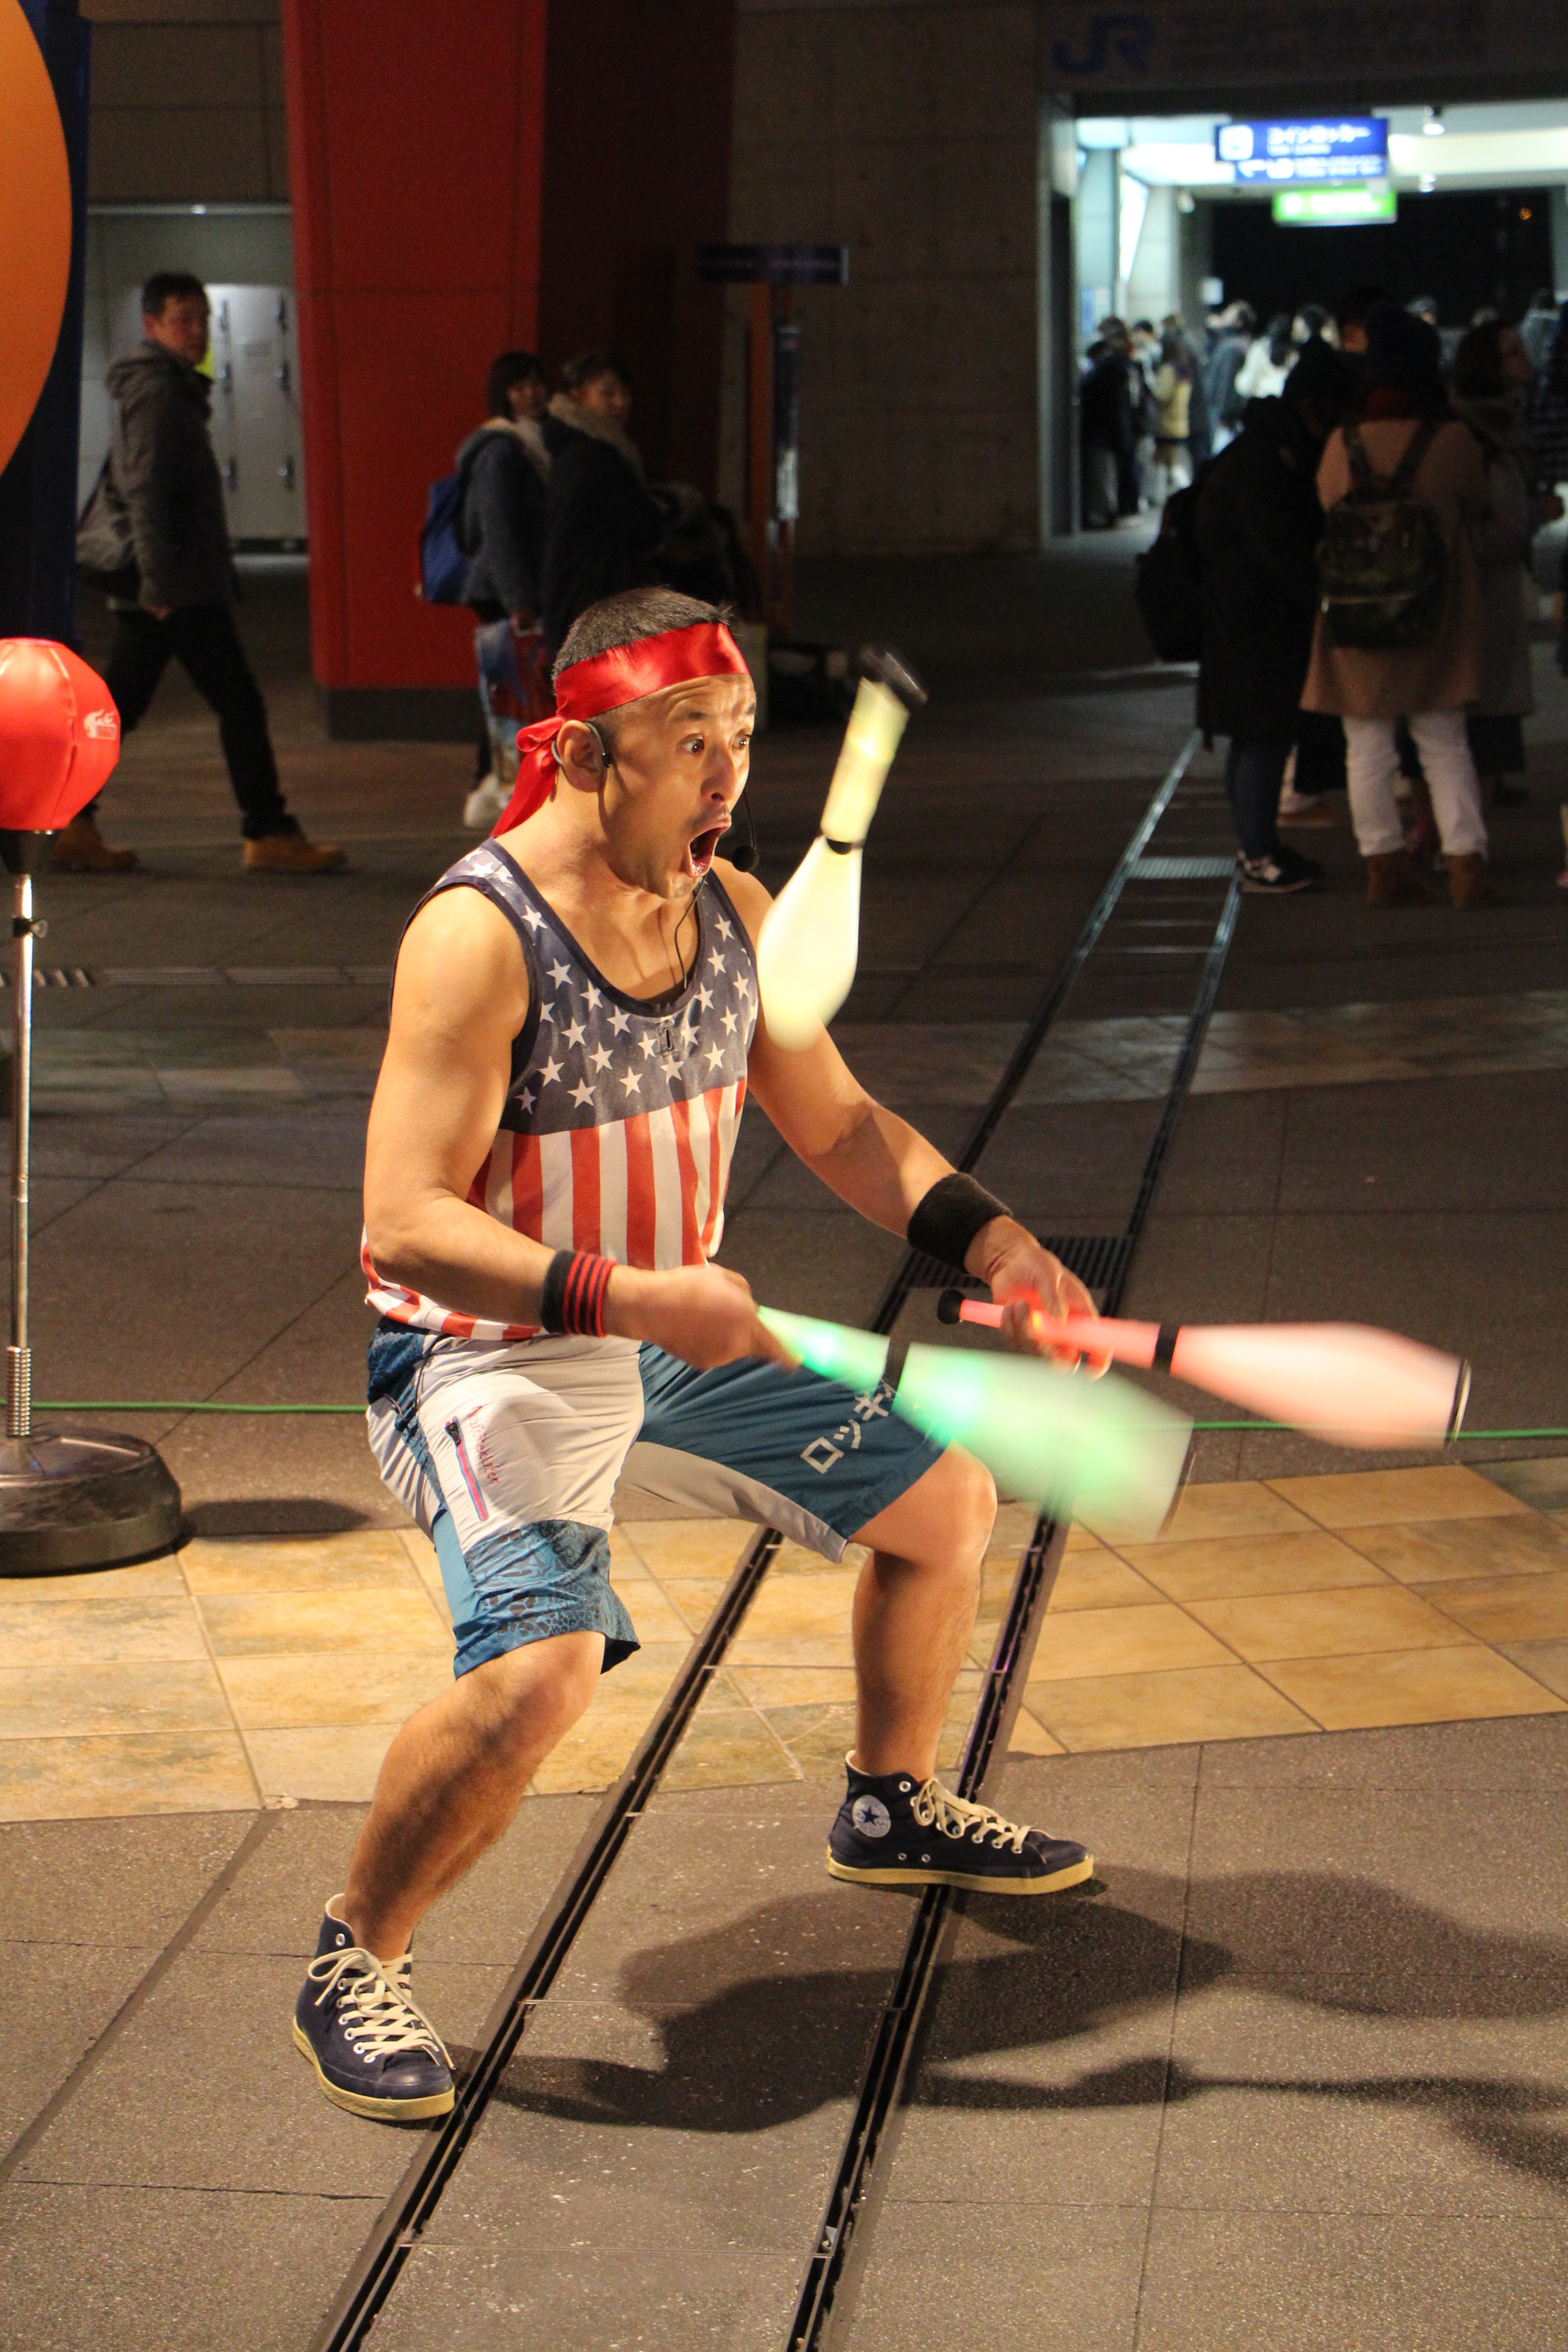
play, park, clothing, muscle, performance art, festival, fun, sports, footwear, costume, interesting, stunts, technique, juggling, physical fitness, jugglers